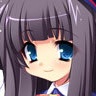
Portrait style: Anime Portrait